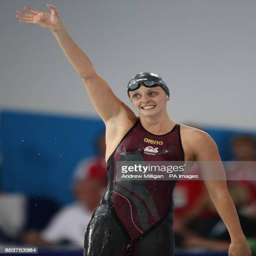
swimmer wins the women 's 50m freestyle during the commonwealth games